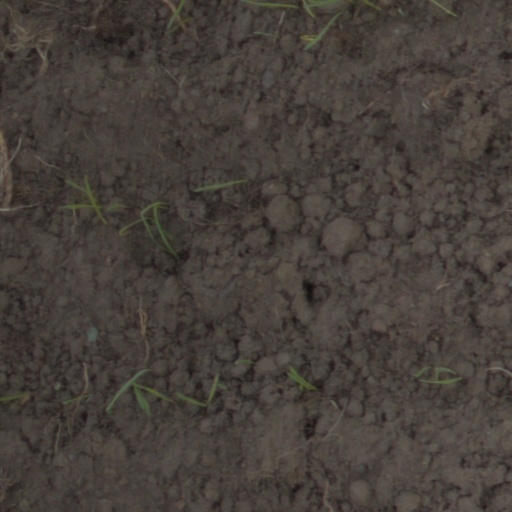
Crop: wheat